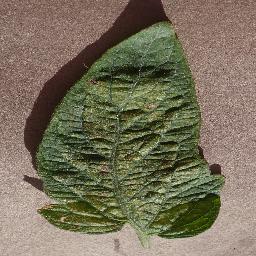
Label: Tomato___Spider_mites Two-spotted_spider_mite